LZ 130 Graf Zeppelin

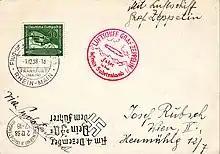
Postcard carried from Frankfurt (Rhein-Main) to Reichenberg (Sudetengau) on the "Sudetendeutsche Freiheitsfahrt 1938" on the first mail flight of the "Graf Zeppelin II" (DLZ130), December 1–2, 1938

8. “Sudetenlandfahrt” ("Sudetenland journey") also known as the "Sudetendeutsche Freiheitsfahrt 1938", was made at the behest of the Reich Ministry for Public Enlightenment and Propaganda ("Reichsministerium für Volksaufklärung und Propaganda" or "Propagandaministerium"). After the popular vote resulted in a large majority for Hitler and the National Socialist Party many propaganda channels were used including a Zeppelin flight over the "befreiten Gebiete" ("liberated regions"). On board were 62 crew members and 7 passengers, among them military officers. Taking off on 2 December 1938, LZ130 arrived over Reichenberg (present-day Liberec), capital of Sudetenland (a German-speaking area in Czechoslovakia), timed to match Hitler's visit. Small parachutes were thrown out with swastika flags and handbills carrying the text ""Dein JA dem Führer!"" ("Your YES for the leader"). LZ 130's loudspeakers played music and National Socialist propaganda for the forthcoming December 4 elections. Afterwards LZ 130 flew to the Reichenberg airfield and dropped 663 kg of postally cacheted souvenir mails. Worsening weather hindered further flight, and after some time it was decided to turn back. After the ship left the Sudetenland, it came into low cloud and snow showers. It started to ice up. Later, the propellers blew broken-off ice shards through the ship's outer envelope. However, the crew immediately repaired the damage. The Zeppelin landed without problem in gusty winds at 17:46 and was brought into the airship hangar.